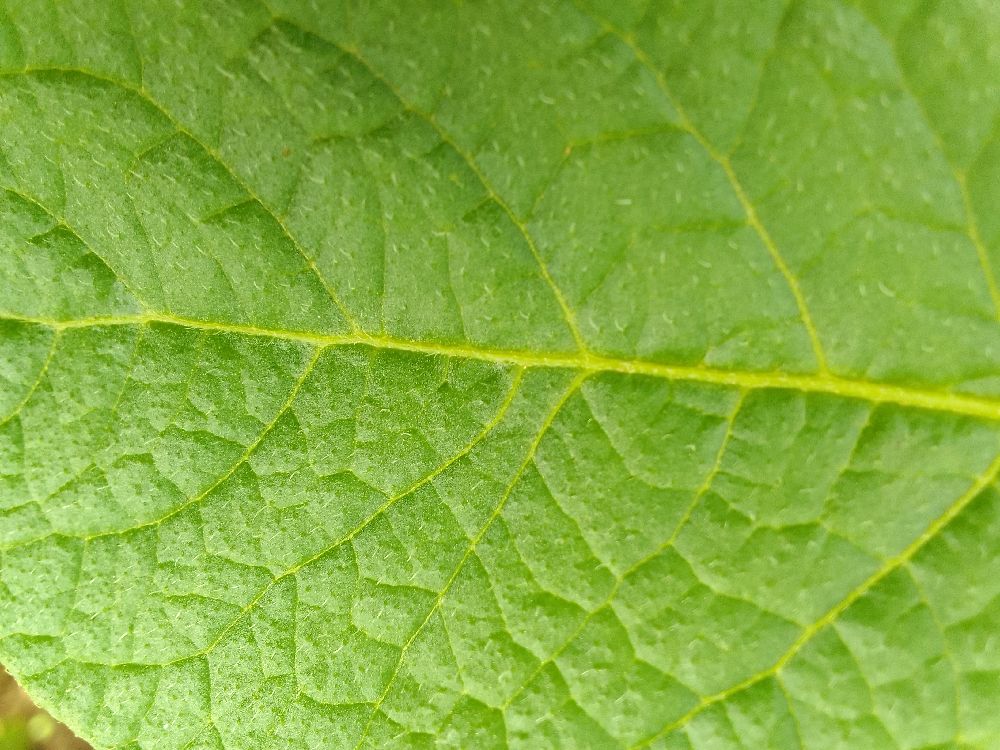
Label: Healthy